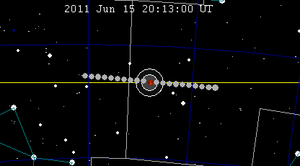
L'éclipse lunaire du 15 juin 2011 est la 1ʳᵉ des 2 éclipses lunaires totales de 2011, la seconde se produisant en décembre.